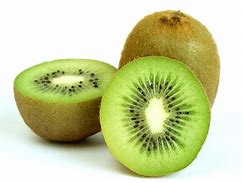
Label: Kiwi